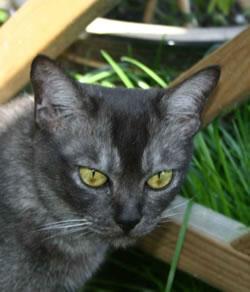
Breed: Bombay